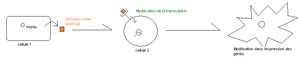
Processus d'induction cellulaire
Une induction cellulaire est un processus par lequel un groupe de cellules engage un autre groupe de cellules adjacent dans une nouvelle voie de différenciation. Ce système intervient durant toutes les étapes de la vie d’un organisme : développement embryonnaire, post-embryonnaire et pendant la vie effective. Lors de la reproduction sexuée, après fécondation, il y a développement de l’organisme. L’ontogénèse est l’ensemble des éléments permettant de passer d’une cellule œuf à un organisme adulte. Elle comprend le développement embryonnaire :